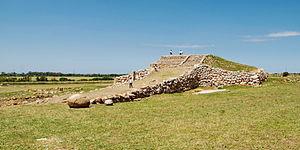
L’histoire de la Sardaigne est ancienne et particulièrement riche. Le peuplement stable de la Sardaigne résulte de mouvements de population de la culture de la céramique cardiale qui se sont produits vers 6000 av. J.-C. en provenance de la péninsule italienne. Mais il s'est poursuivi, au fil des invasions, pour donner le peuple sarde. Christophe de Chenay fait remarquer que :